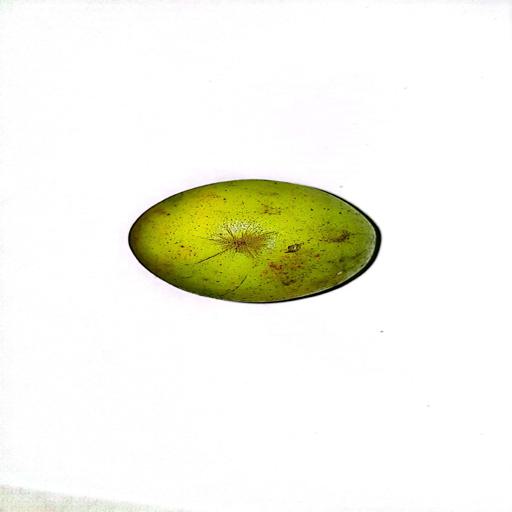
Label: healthy